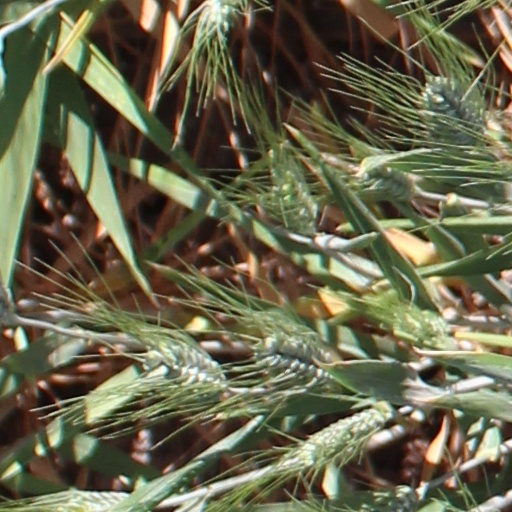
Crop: wheat